Answer in natural language. Which point is closer to the camera taking this photo, point B  or point C? Choose between the following options: C or B
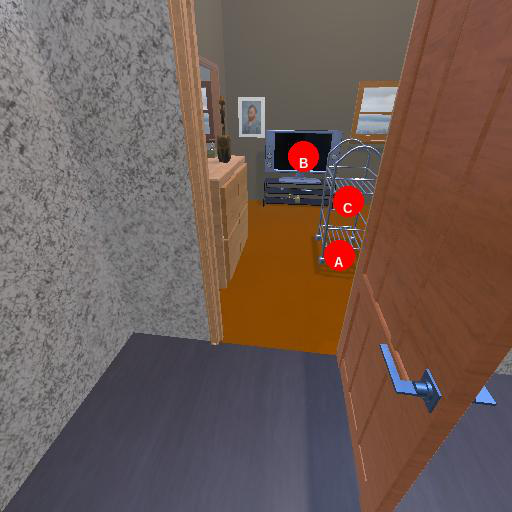
<answer>C</answer>